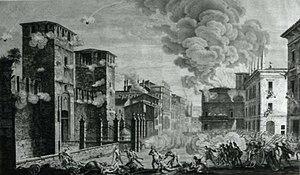
La chute de la république de Venise est un ensemble d'événements survenus durant l'année 1797 et qui aboutissent à la fin de 1 100 ans d'indépendance pour Venise, dont les territoires sont partagés entre le Saint-Empire romain germanique et la République française.